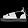
Label: Sandal